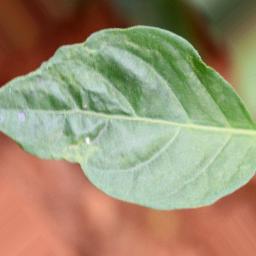
Label: mites_and_trips